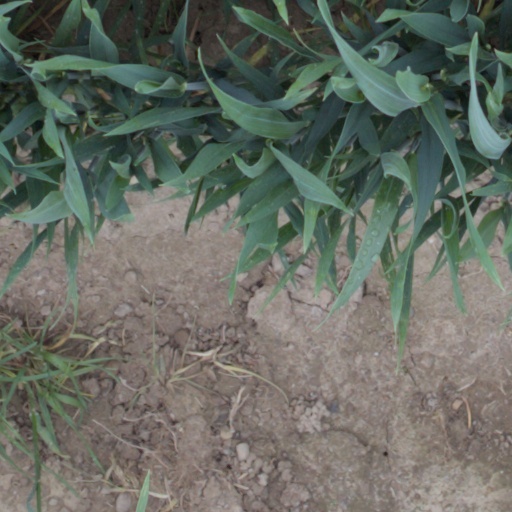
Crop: wheat